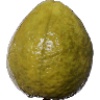
Label: guava